Élisabeth Borne

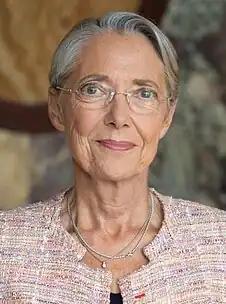
Borne in 2022

Élisabeth Borne (born 18 April 1961) is a French politician who served as Prime Minister of France from May 2022 to January 2024, becoming the second woman to hold the position of Prime Minister and the first in 30 years. Since December 2024, she has served as Minister of National Education, Higher Education and Research in the Bayrou government. She is a member of President Emmanuel Macron's party Renaissance.